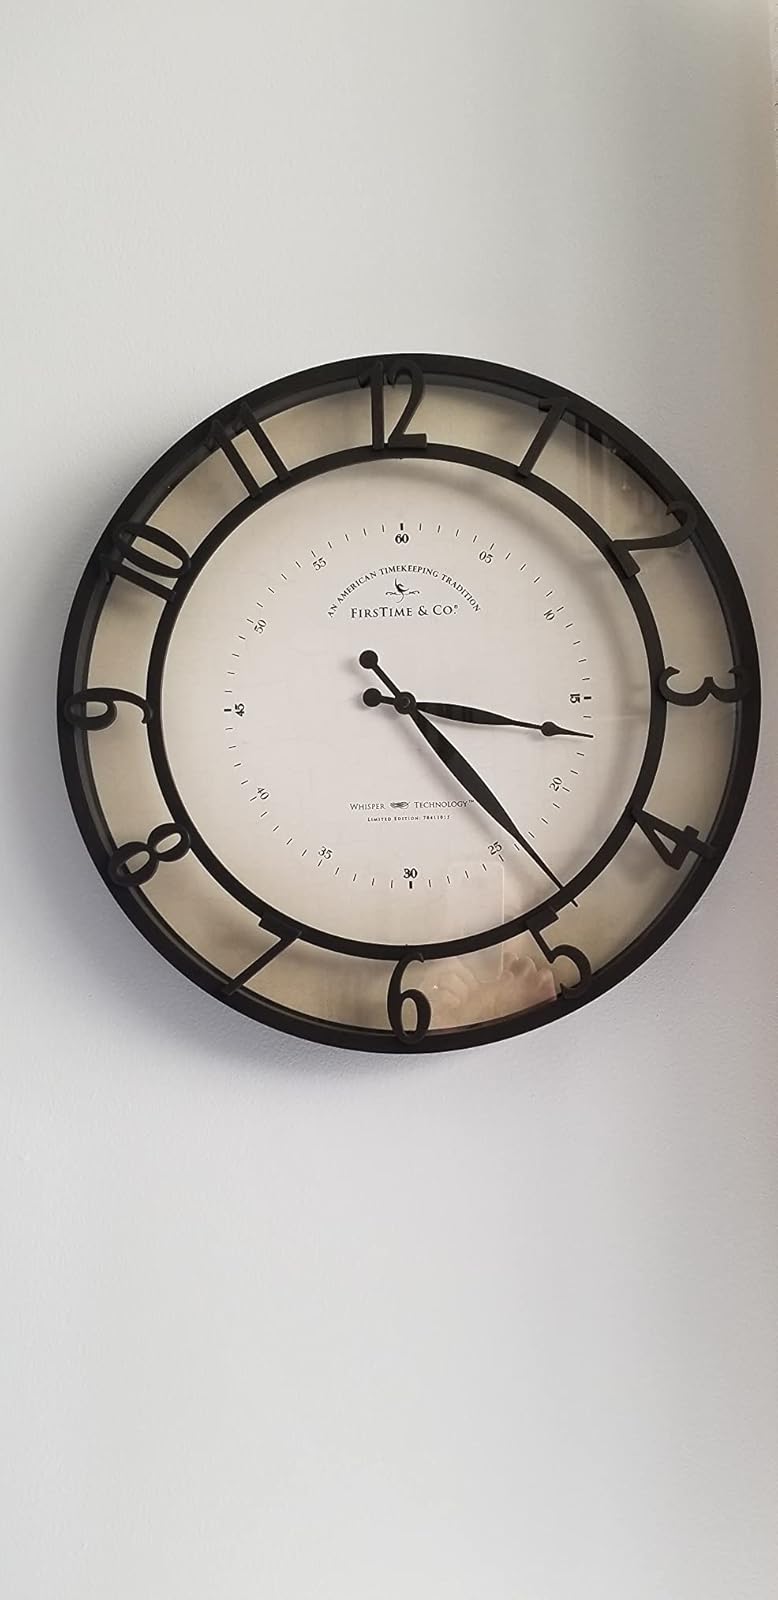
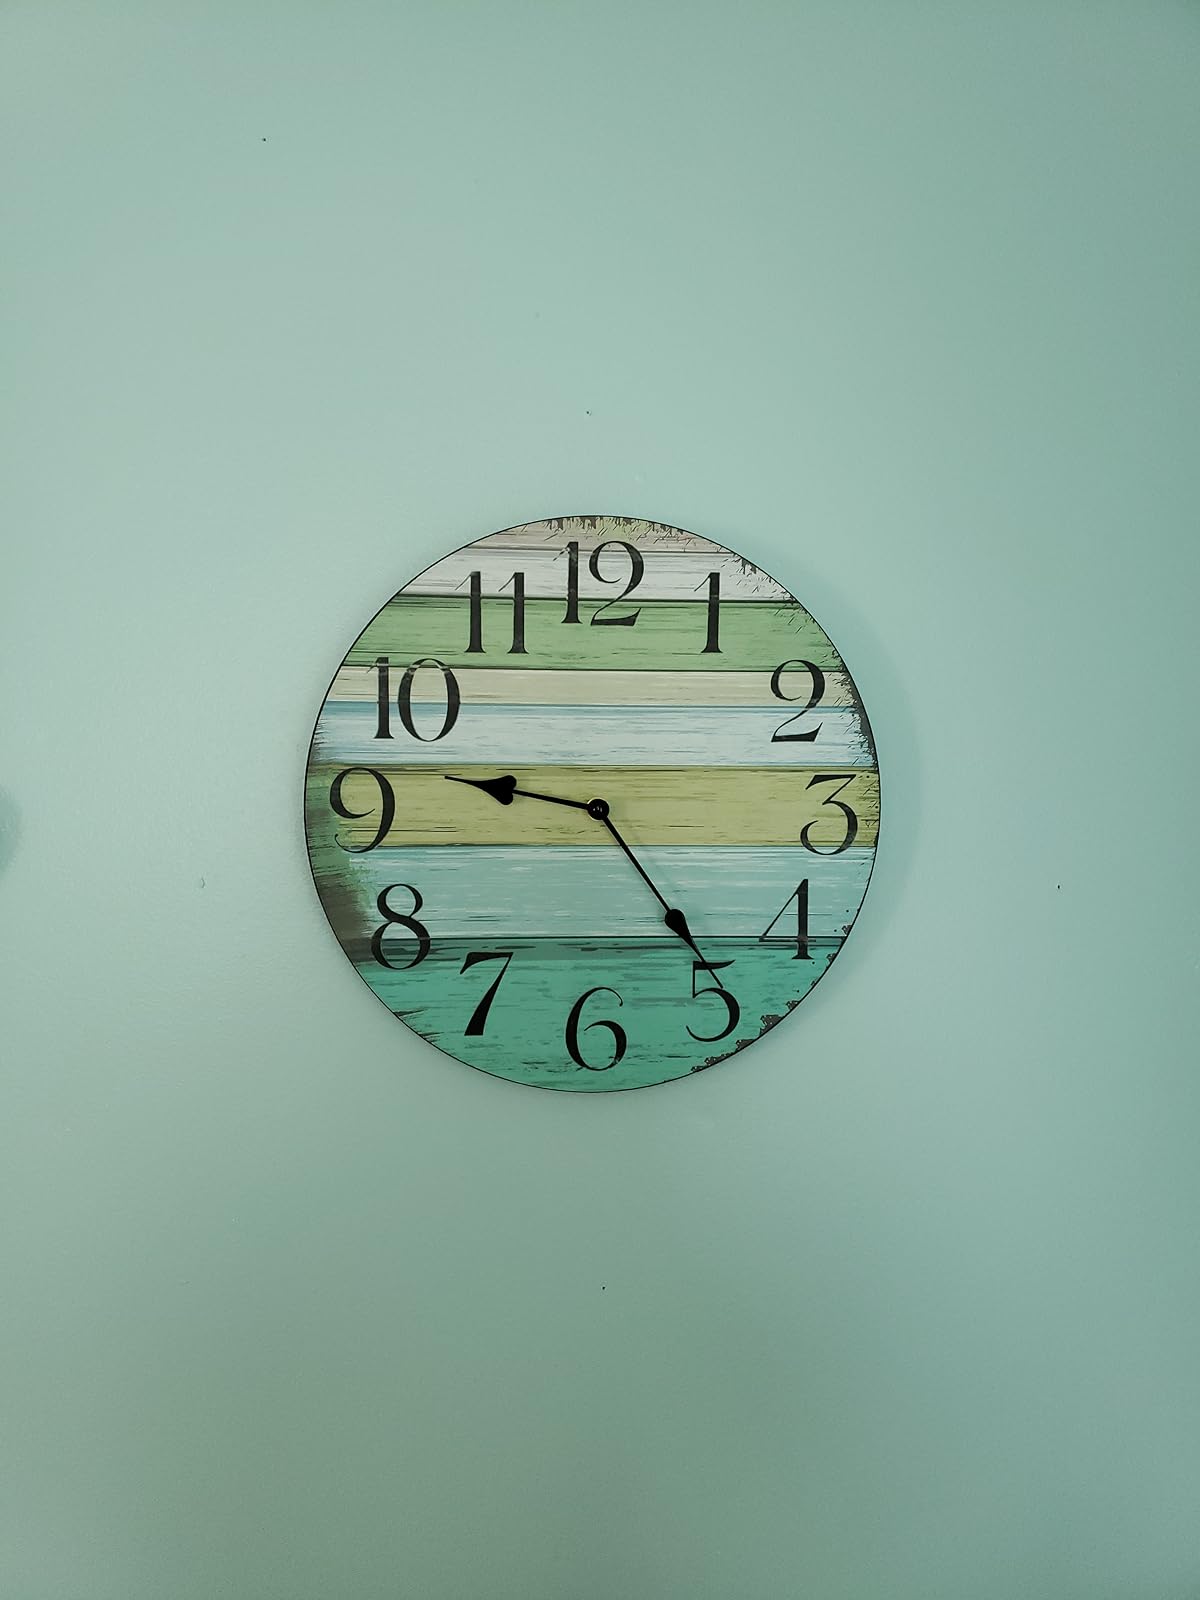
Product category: clock
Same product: no